Fashion

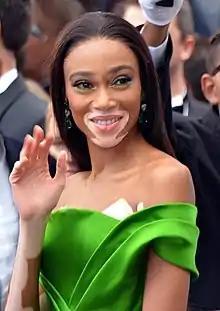
Winnie Harlow challenges racism in fashion by promoting diversity and redefining beauty standards.

Continuing on from the maximalist and 1980s influences of the early 2020s, vibrant coloured clothing had made a comeback for women in America, France, China, Korea, and Ukraine by the spring of 2023. This style, sometimes referred to as "dopamine dressing", featured long skirts and belted maxi dresses with thigh splits, lots of gold and pearl jewelry, oversized striped cardigan sweaters, multicoloured silk skirts with seashell or floral print, strappy sandals, pants with a contrasting stripe down the leg, ugg boots, floral print maxi skirts, Y2K inspired platform shoes, chunky red rain boots, shimmery jumpsuits, knitted dresses, leather pilot jackets with faux fur collars, skirts with bold contrasting vertical stripes, trouser suits with bootcut legs, jeans with glittery heart or star-shaped details, chunky white or black sandals, and zebra print tote bags.